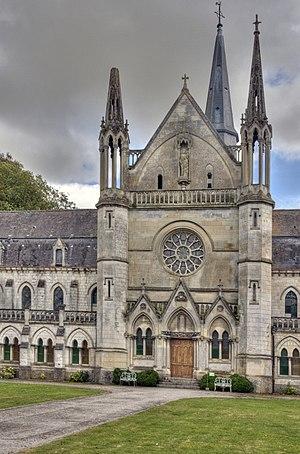
La cour d'honneur de la chartreuse Notre Dame des prés de Neuville sous Montreuil
Neuville-sous-Montreuil est une commune française située dans le département du Pas-de-Calais en région Hauts-de-France.
La chartreuse Notre-Dame-des-Prés est un monastère fondée en 1325 par le comte de Boulogne pour l'ordre des Chartreux. Dissous au moment de la Révolution française, le lieu devient sous la Belle Époque, un sanatorium et une résidence d'artistes.